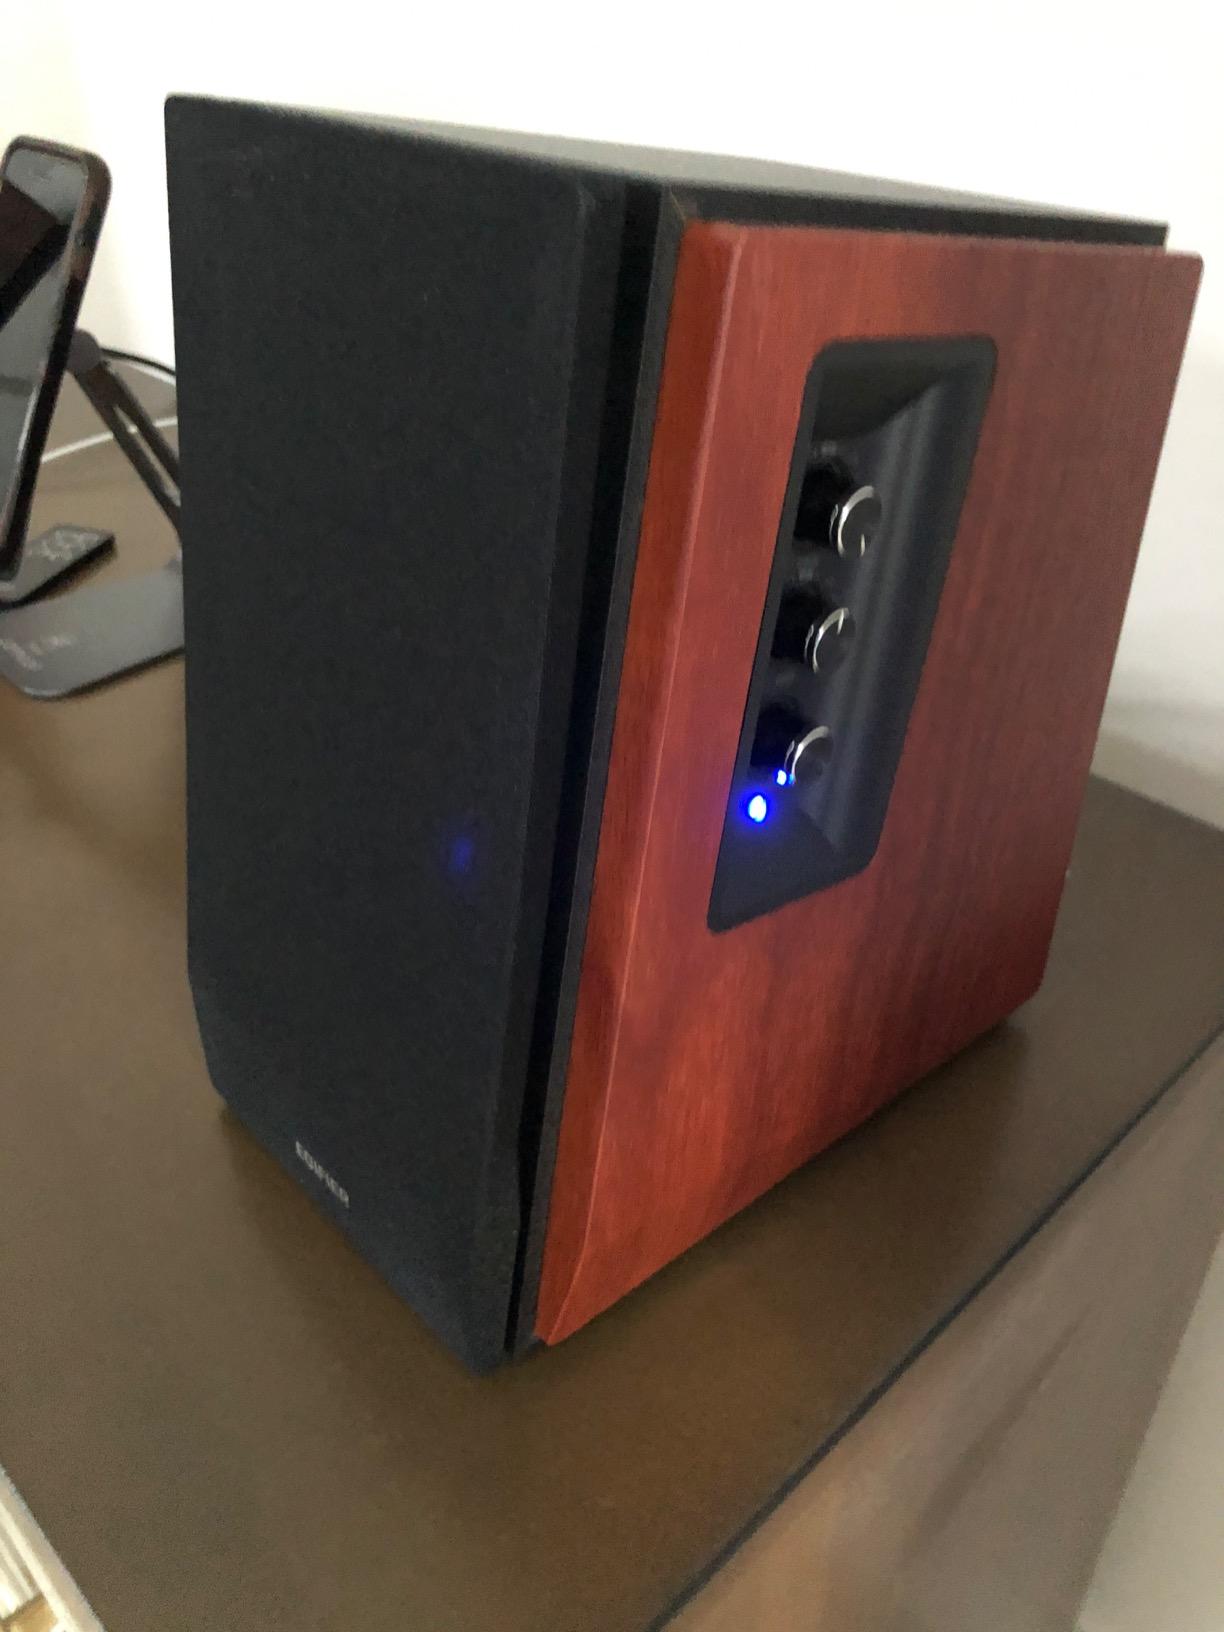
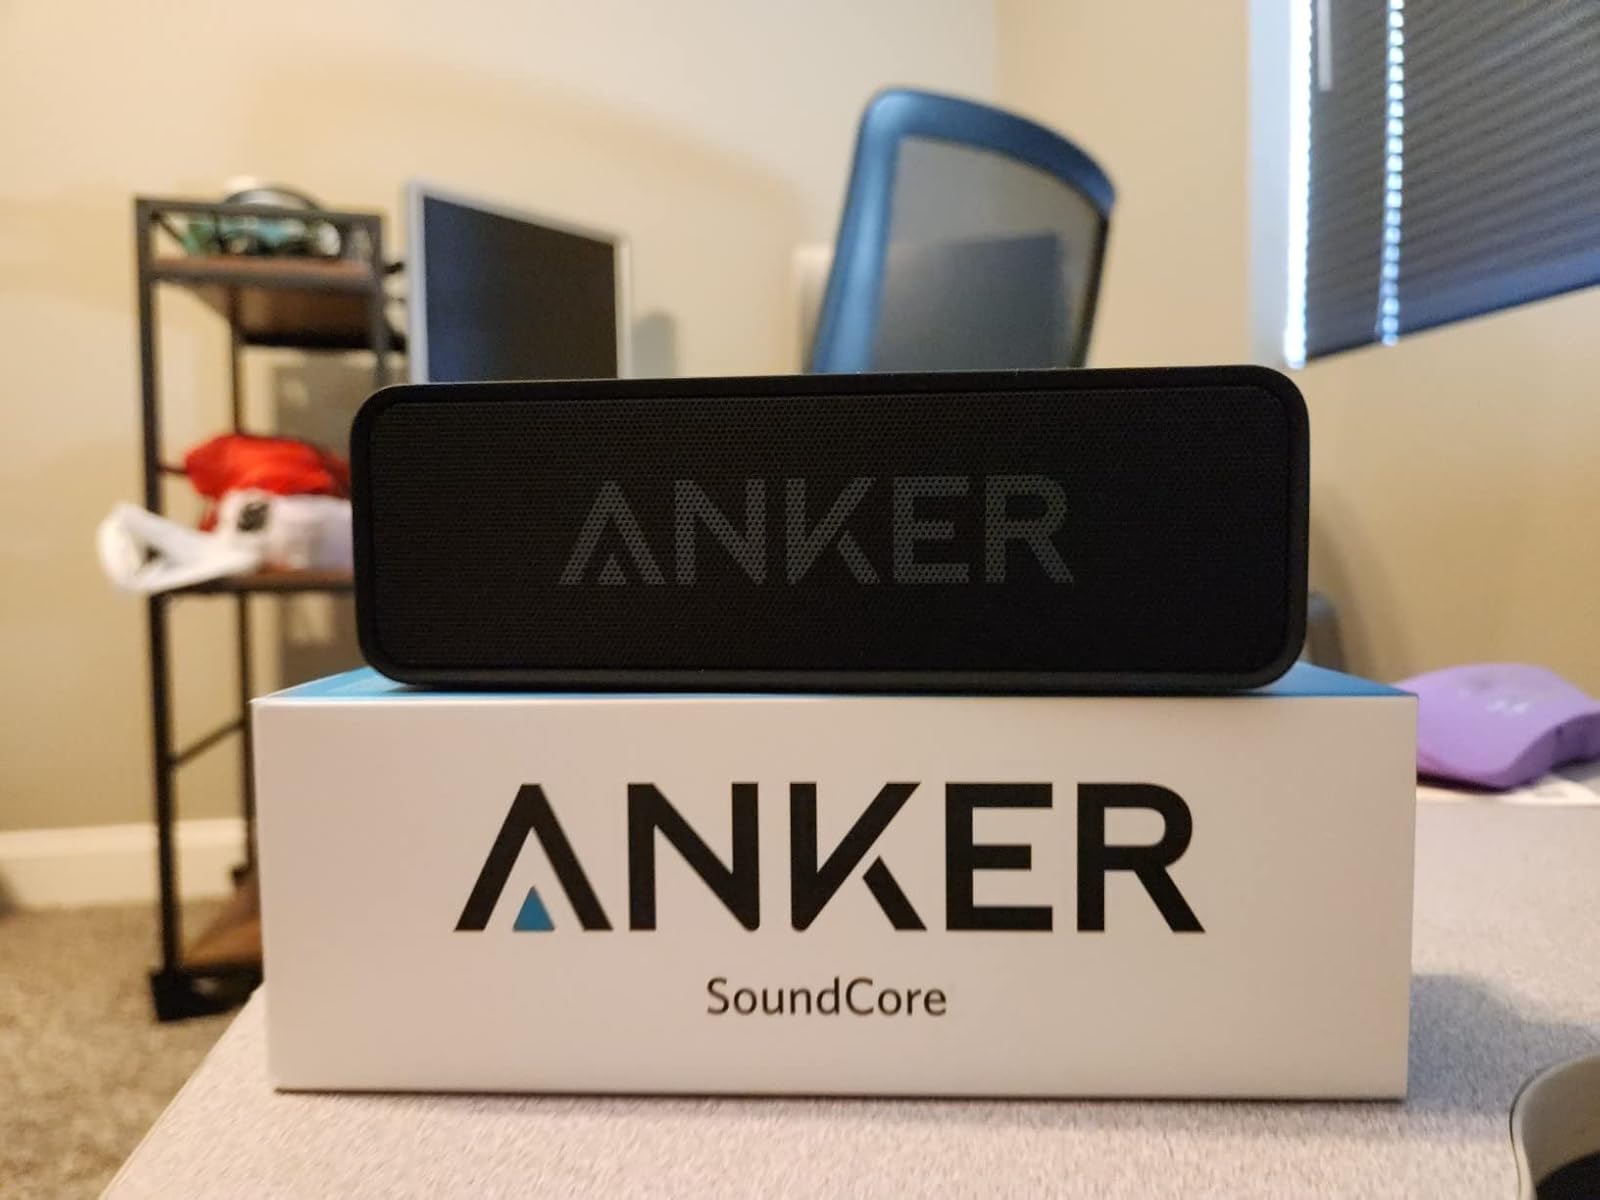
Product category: speaker
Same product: no